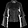
Label: Shirt